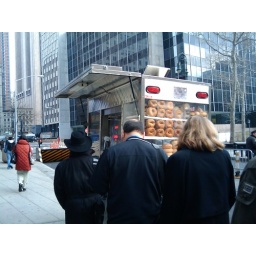
In line at the street cart near the court house